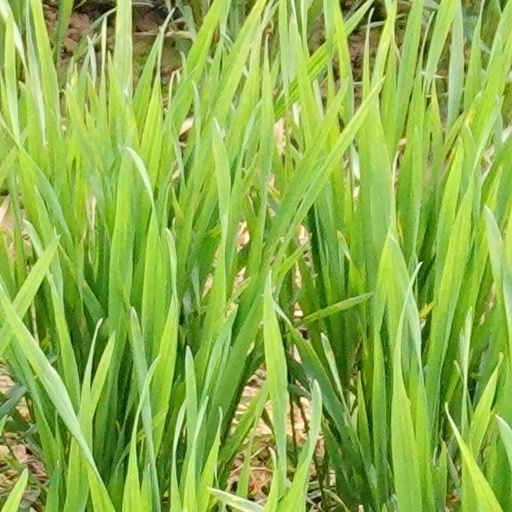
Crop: wheat